Kežmarok

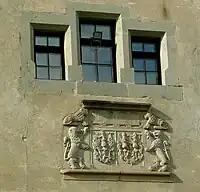
Coat of arms of the Thököly family.

The town's other monuments include a castle, many Renaissance merchant houses, and a museum of ancient books. In pride of place is the Protestant church built in 1688 entirely of wood. The church also contains an organ of 1719 with wooden pipes. The church has been a UNESCO World Heritage Site since 2008.